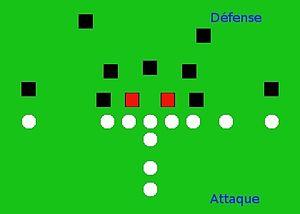
position des defensive tackles sur le terrain (football américain)
Un defensive tackle, plaqueur défensif au Canada, est un joueur de football américain ou de football canadien évoluant dans la formation défensive de l'équipe et plus précisément au sein de la ligne défensive.